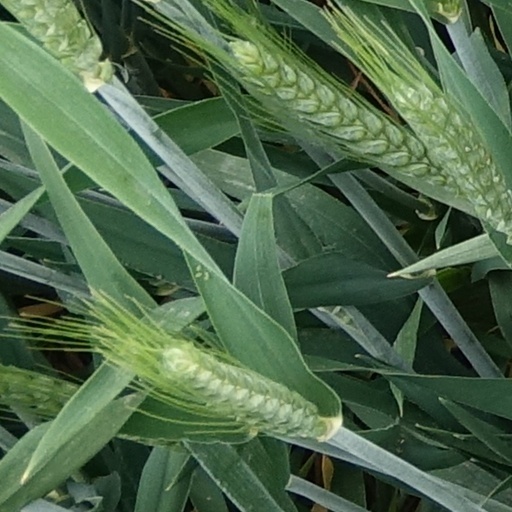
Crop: wheat